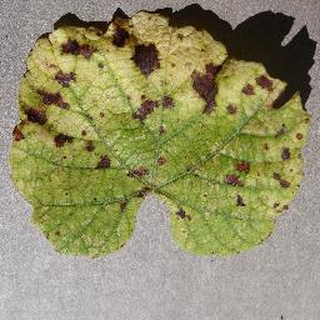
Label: grape_leaf_blight